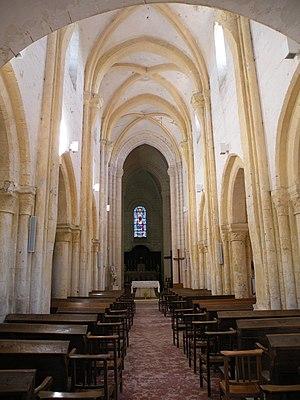
Église de la Nativité-de-Notre-Dame de Lavilletertre
L'église Notre-Dame-de-la-Nativité est une église catholique paroissiale située à Lavilletertre, dans l'Oise, en France. Elle a été édifiée sous plusieurs campagnes rapprochées entre 1135 / 1140 et 1170 environ, et n'a jamais subi de remaniements modifiant son apparence ou sa structure depuis son achèvement. Elle peut donc s'enorgueillir d'une rare unité stylistique, et ses dimensions sont considérables par rapport à la modestie du village. C'est un édifice de plan basilical avec une nef de cinq travées flanquée de bas-côtés, un transept largement débordant et un chœur rectangulaire à chevet plat. La nef et les bas-côtés ont été bâtis en premier lieu, et reflètent le style roman à son apogée. Leur façade occidentale comporte le plus grand portail roman du Vexin français. Même sur les élévations latérales, la décoration est particulièrement aboutie, et prévoit, pour chaque fenêtre, une archivolte moulurée accompagnée d'une frise retombant sur des colonnettes à chapiteaux. À l'intérieur, l'architecture gothique s'annonce déjà par l'application systématique de l'arc brisé sur les grandes arcades et les voûtes, ainsi qu'à travers la composition rigoureuse des piliers fasciculés.